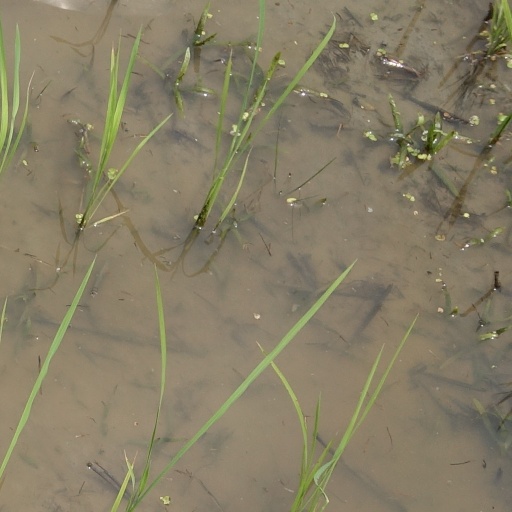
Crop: rice